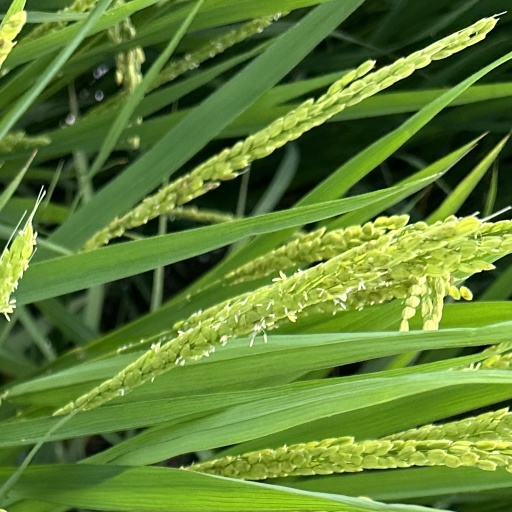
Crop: rice